History of Cornwall

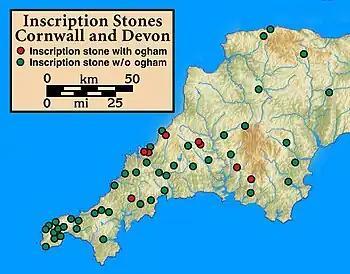
A map of inscription stones, with and without Ogham inscriptions.

Claims have been made that the Phoenicians traded directly with Cornwall for tin. There is no archaeological evidence for this and modern historians have debunked earlier antiquarian constructions of "the Phoenician legacy of Cornwall", including belief that the Phoenicians even settled Cornwall.